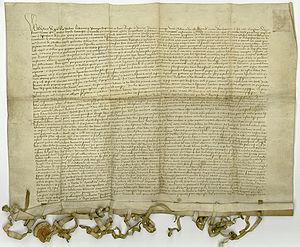
La paix de Toruń, ou première paix de Thorn, ou premier traité de Thorn, est un traité de paix signé le 1ᵉʳ février 1411 à Thorn entre l'Union de Pologne-Lituanie et l'ordre Teutonique mettant fin à la guerre entre l'Union de Pologne-Lituanie et l'ordre Teutonique.
Cet article contient une liste de traités, dont les arrangements historiques, les pactes, les paix signées et les contrats entre États, armées, gouvernements et tribus.